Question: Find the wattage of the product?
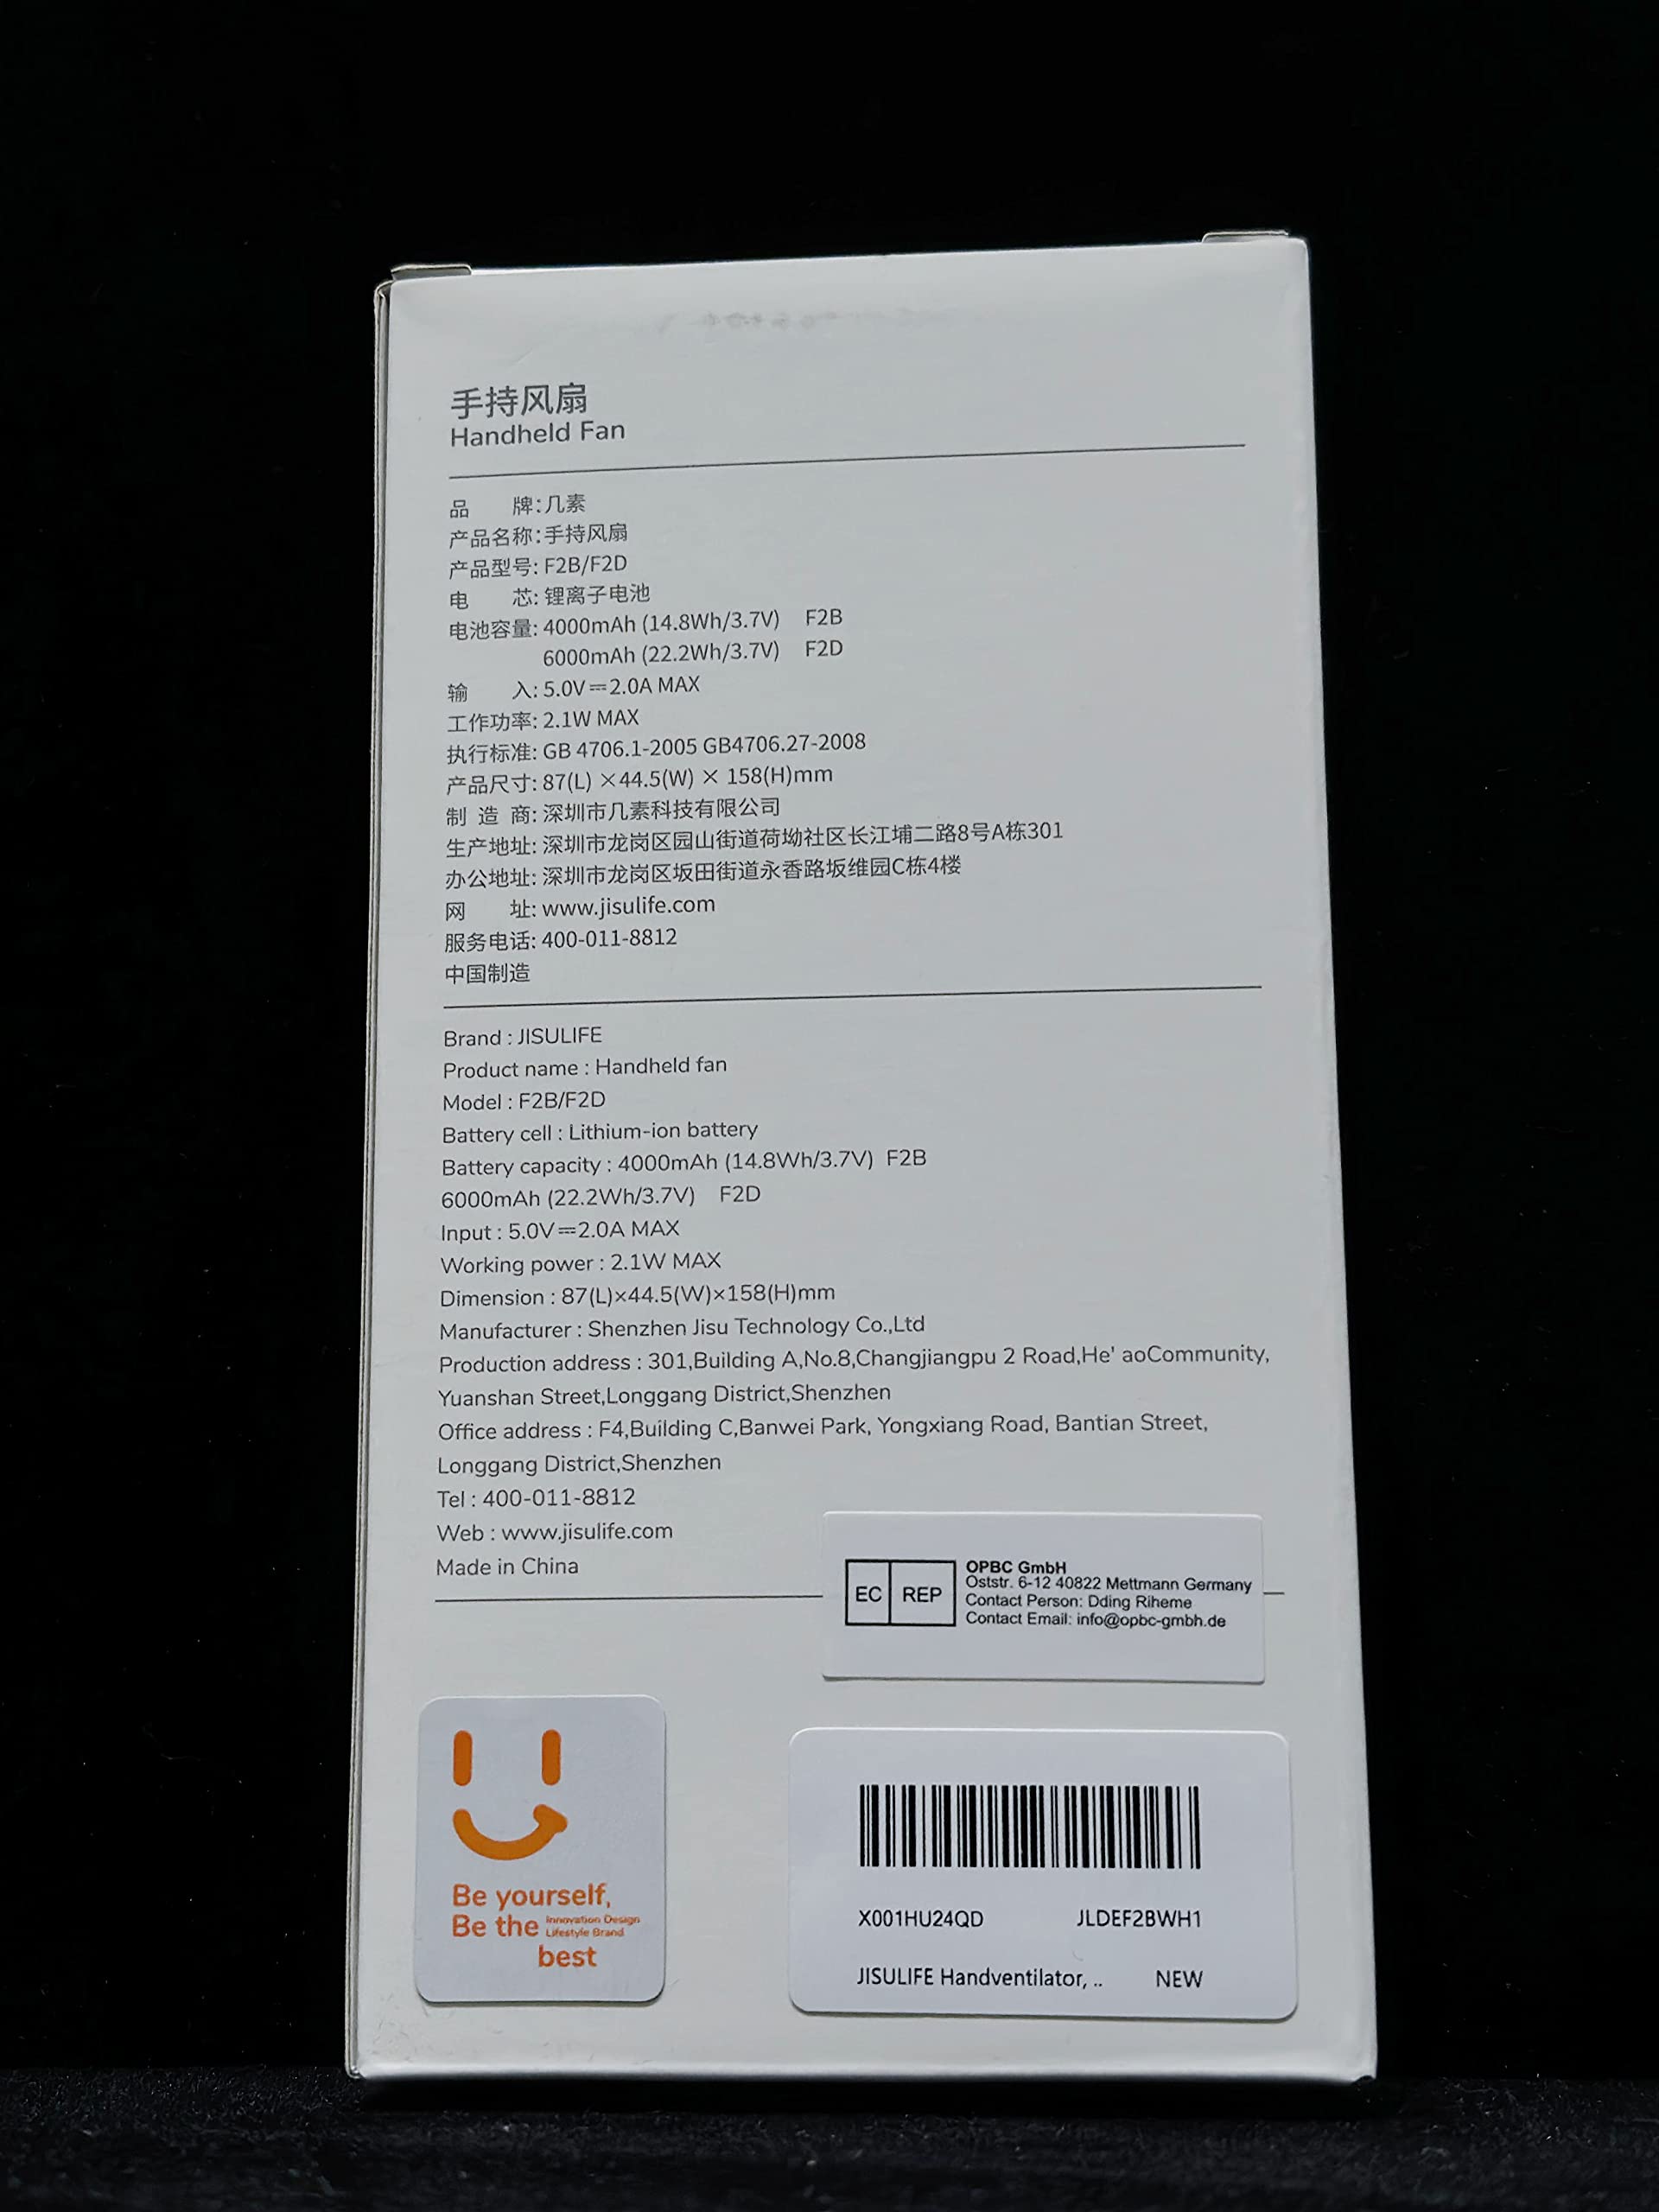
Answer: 2.1 watt